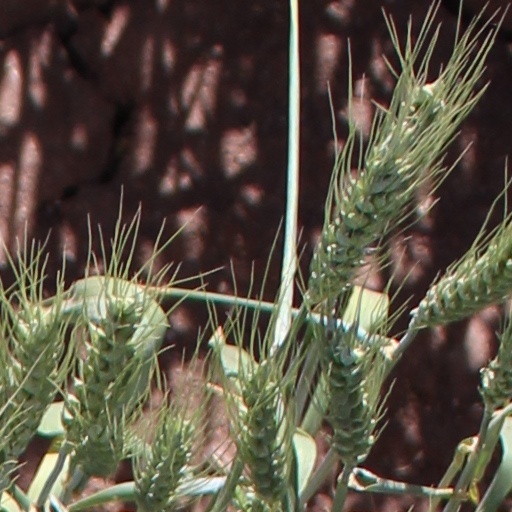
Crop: wheat